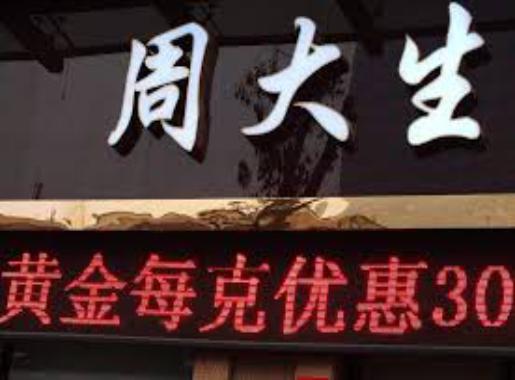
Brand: CHOW TAI SENG-2
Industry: Others